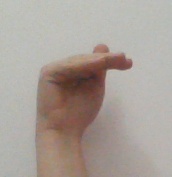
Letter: khaa